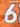
Number: 6